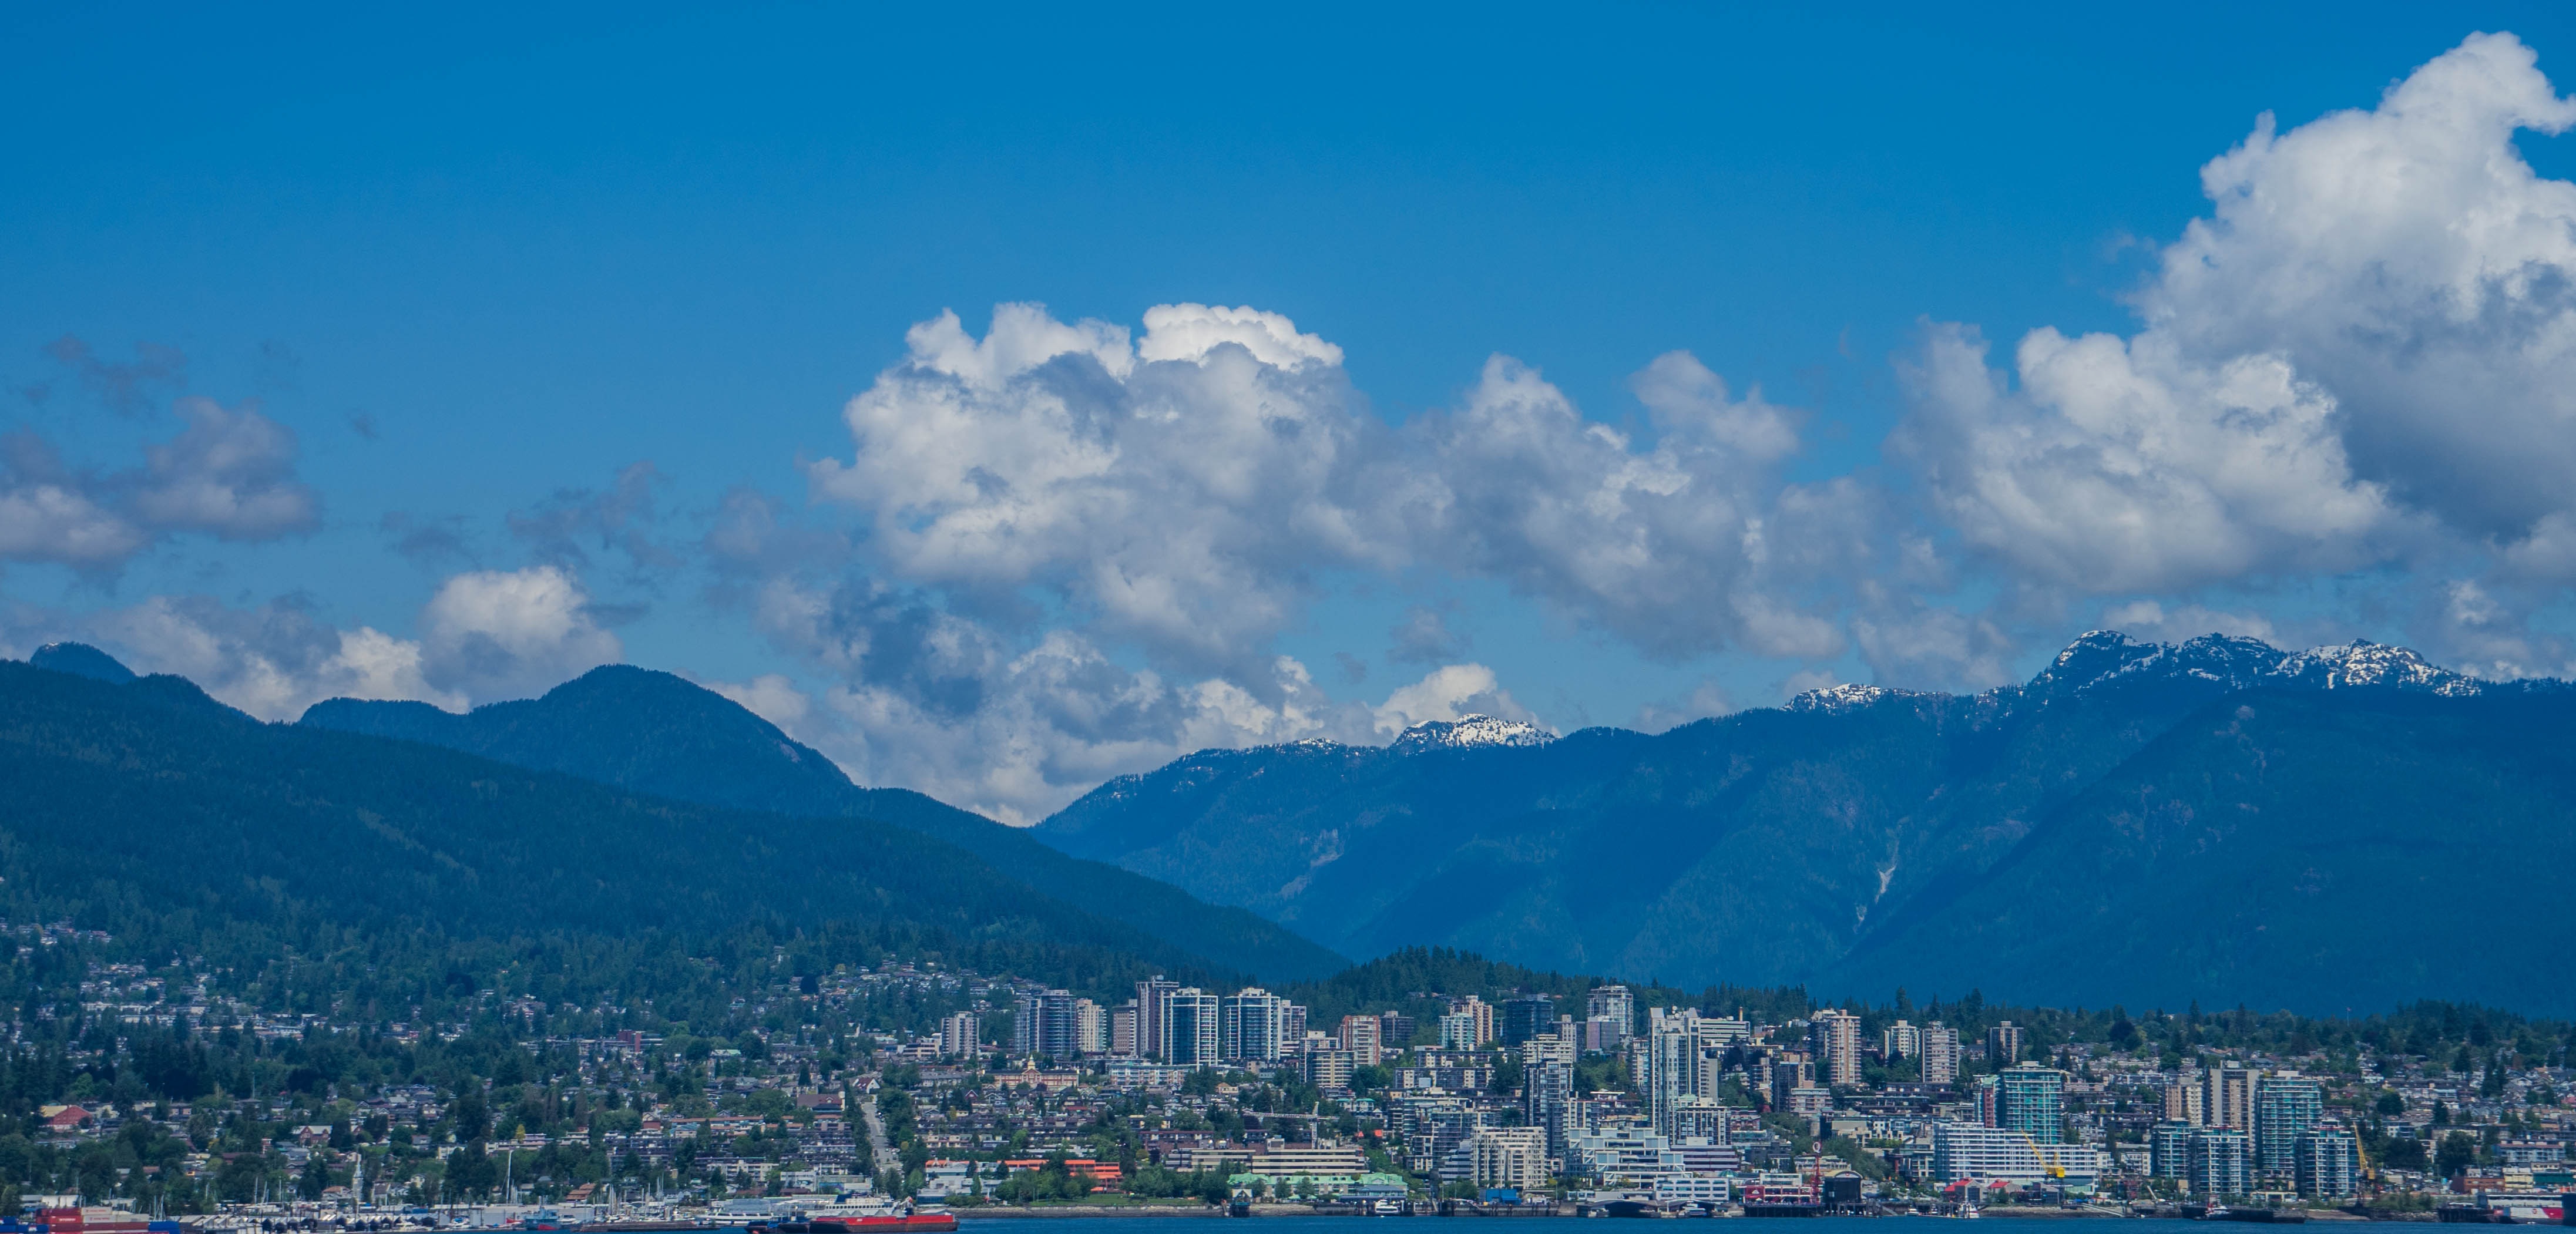
sea, coast, horizon, mountain, cloud, sky, skyline, lake, building, city, mountain range, cityscape, panorama, downtown, vancouver, bay, fjord, buildings, canada, landform, glacial landform